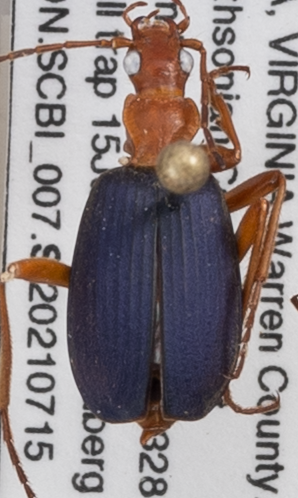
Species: Brachinus fumans
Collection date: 2021-07-15
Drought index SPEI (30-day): -0.516
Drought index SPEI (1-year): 0.35
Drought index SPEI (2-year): -0.17